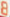
Number: 8